La Santa, Lanzarote

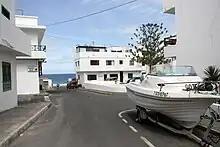
A place in La Santa

La Santa is a village in Tinajo, Las Palmas province of western Lanzarote in the Canary Islands. The village has a small harbor and is a popular spot for water sports.